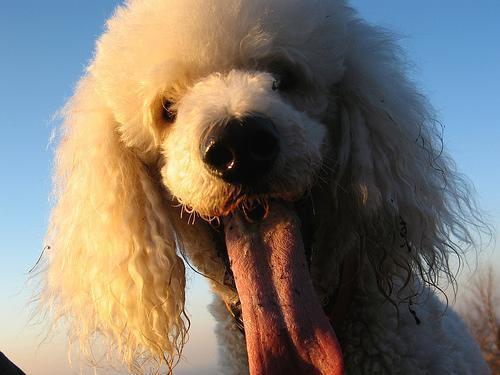
standard_poodle